Nanofiber

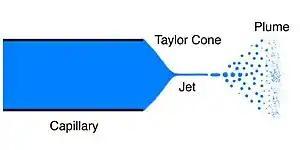
Taylor cone from which jet of polymer solution is ejected.

The instruments necessary for electrospinning include a high voltage supplier, a capillary tube with a pipette or needle with a small diameter, and a metal collecting screen. One electrode is placed into the polymer solution and the other electrode is attached to the collector. An electric field is applied to the end of the capillary tube that contains the polymer solution held by its surface tension and forms a charge on the surface of the liquid. As the intensity of the electric field increases, the hemispherical surface of the fluid at the tip of the capillary tube elongates to form a conical shape known as the Taylor cone. A critical value is attained upon further increase in the electric field in which the repulsive electrostatic force overcomes the surface tension and the charged jet of fluid is ejected from the tip of the Taylor cone. The discharged polymer solution jet is unstable and elongates as a result, allowing the jet to become very long and thin. Charged polymer fibers solidifies with solvent evaporation. Randomly-oriented nanofibers are collected on the collector. Nanofibers can also be collected in a highly aligned fashion by using specialized collectors such as the rotating drum, metal frame, or a two-parallel plates system. Parameters such as jet stream movement and polymer concentration have to be controlled to produce nanofibers with uniform diameters and morphologies.